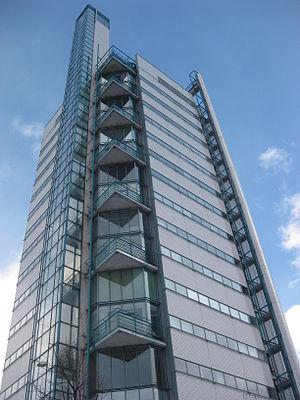
Voici la liste des plus grands bâtiments de Finlande d’une hauteur supérieure à 60 mètres, en excluant les églises.
La Tour de l'Itäkeskus est un gratte-ciel de la section Itäkeskus du quartier de Vartiokylä à Helsinki en Finlande.
Erkki Kairamo est un architecte finlandais.